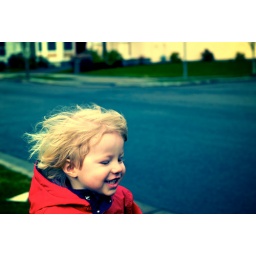
running in red rainjackets